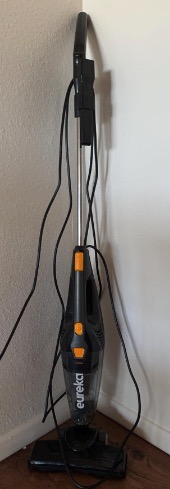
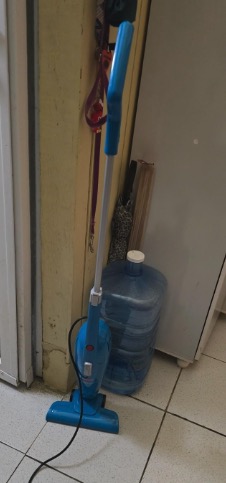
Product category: items_vacuum
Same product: no